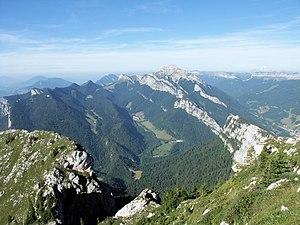
Le Grand Som depuis le Charmant Som, avec le Grande-Chartreuse
Saint-Pierre-de-Chartreuse est une commune française située dans le département de l'Isère, en région Auvergne-Rhône-Alpes.
Forêt d'Exception est un label français créé par l'Office national des forêts en 2008, qui distingue des politiques optimales de gestion et de valorisation du patrimoine forestier public national. Il ne s'agit pas d'un label de protection réglementaire, mais d'une marque déposée à l'Institut national de la propriété industrielle en 2011.